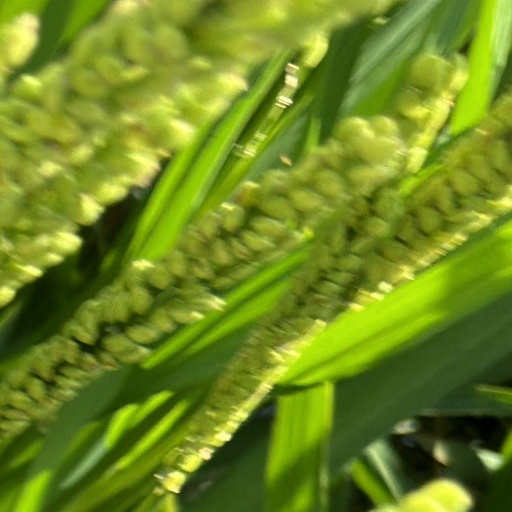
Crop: rice